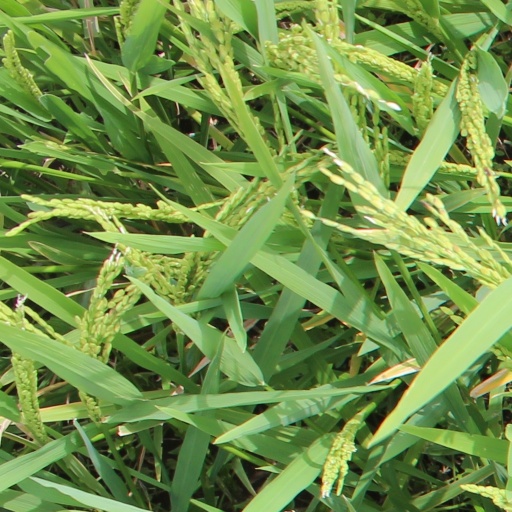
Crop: rice